Tonkin Affair

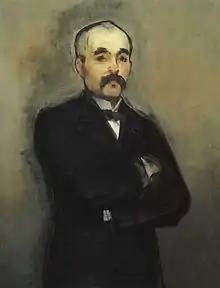
Georges Clemenceau

Brière de l'Isle's cable of 28 March gave the impression that a catastrophe had befallen the Tonkin expeditionary corps, and none of his later reassurances was able to entirely efface this initial impression. Although it knew by the evening of 29 March that Herbinger had halted his retreat at Dong Song and that Brière de l'Isle was stabilising the situation, the army ministry remained stunned by the news that Lạng Sơn had been abandoned, and decided to disclose the contents of both cables to the National Assembly on 30 March. Ferry attempted to use the occasion to demand an emergency credit to reinforce the Tonkin Expeditionary Corps. The debate that followed was one of the most vitriolic in France's political history.